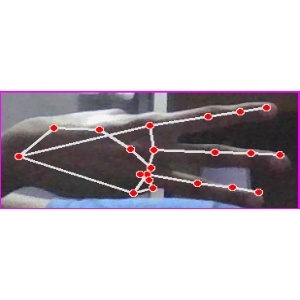
अक्षर: भ